Tony Wroten

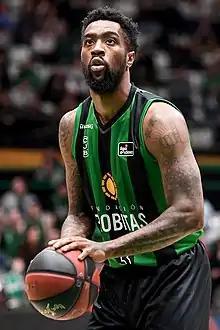
Wroten in a 2019–20 ACB match with Club Joventut Badalona

Anthony Leon Wroten Jr. (born April 13, 1993) is an American professional basketball player. He played college basketball for the Washington Huskies, where he was a first-team all-conference selection in the Pac-12, before being drafted by the Memphis Grizzlies with the 25th overall pick in the 2012 NBA draft.